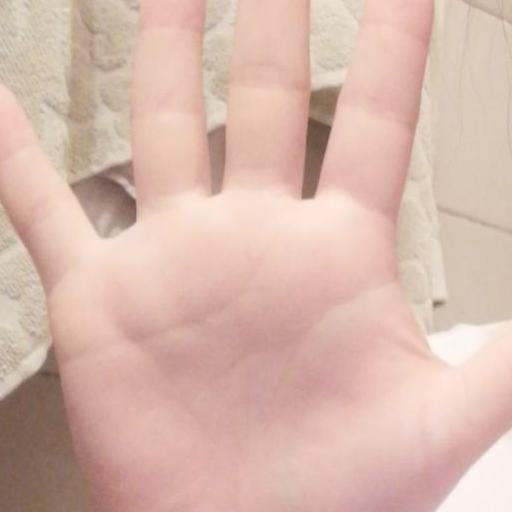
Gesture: palm